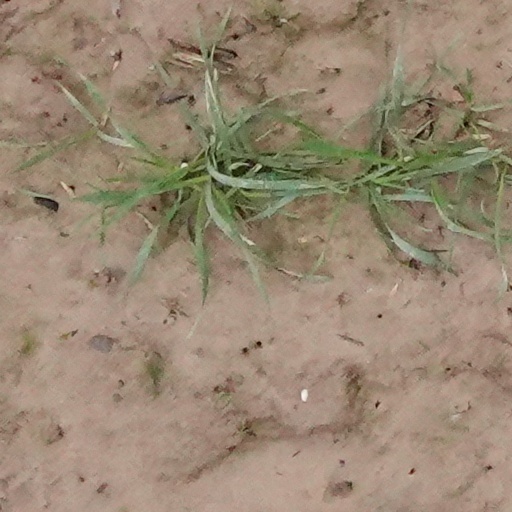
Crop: wheat